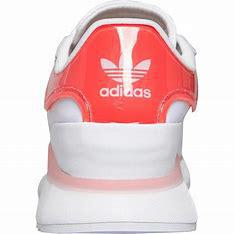
Brand: Adidas
Model: SL Andridge